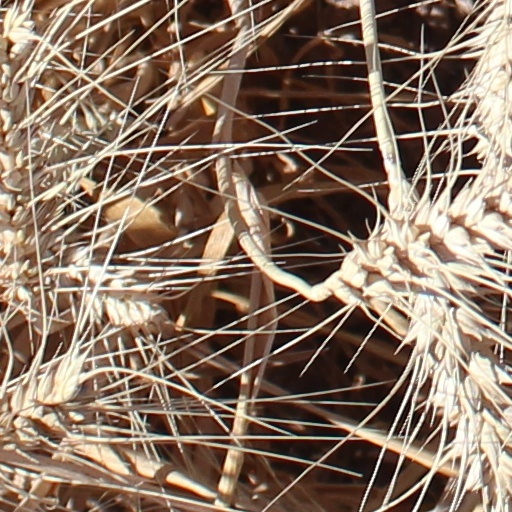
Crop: wheat